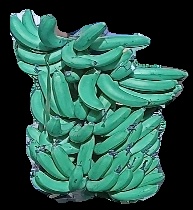
Variety: pachbale
Grade: grade3